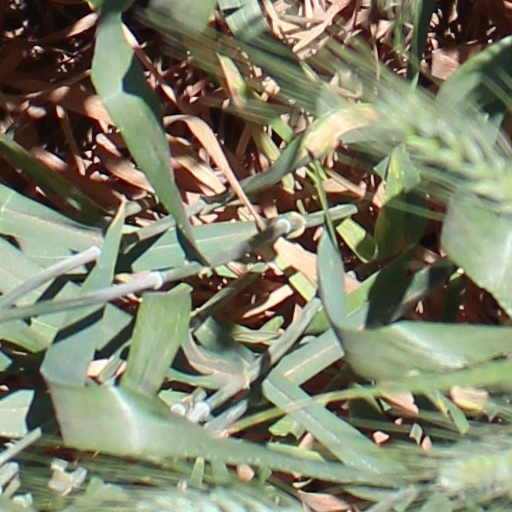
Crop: wheat